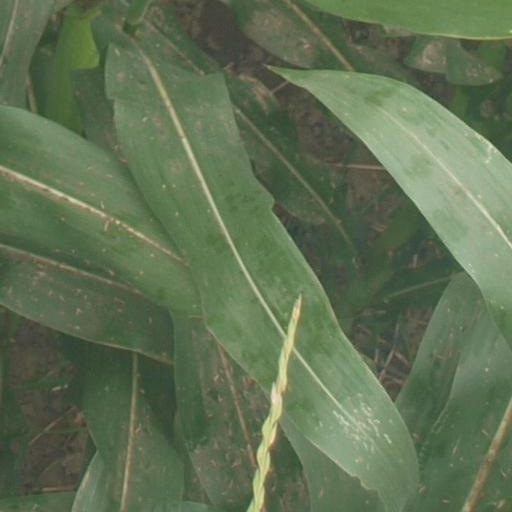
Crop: maize; corn